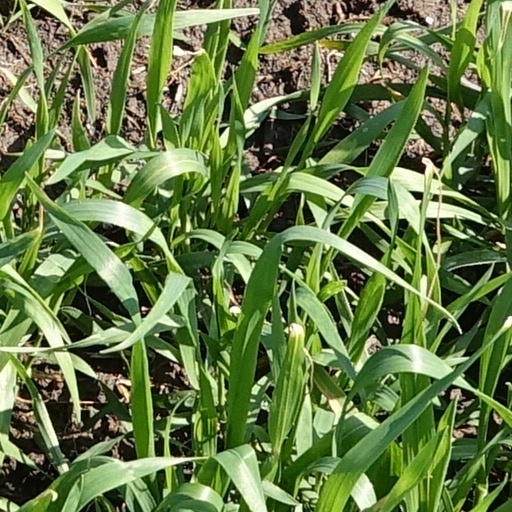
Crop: wheat